Vehicle registration plates of Bhutan

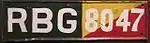

The Royal Bodyguard of Bhutan vehicles in Bhutan use different license plates with the letters written in white with black, orange and yellow background. The first three characters of the plate are RBG, followed by four digits of vehicle number.